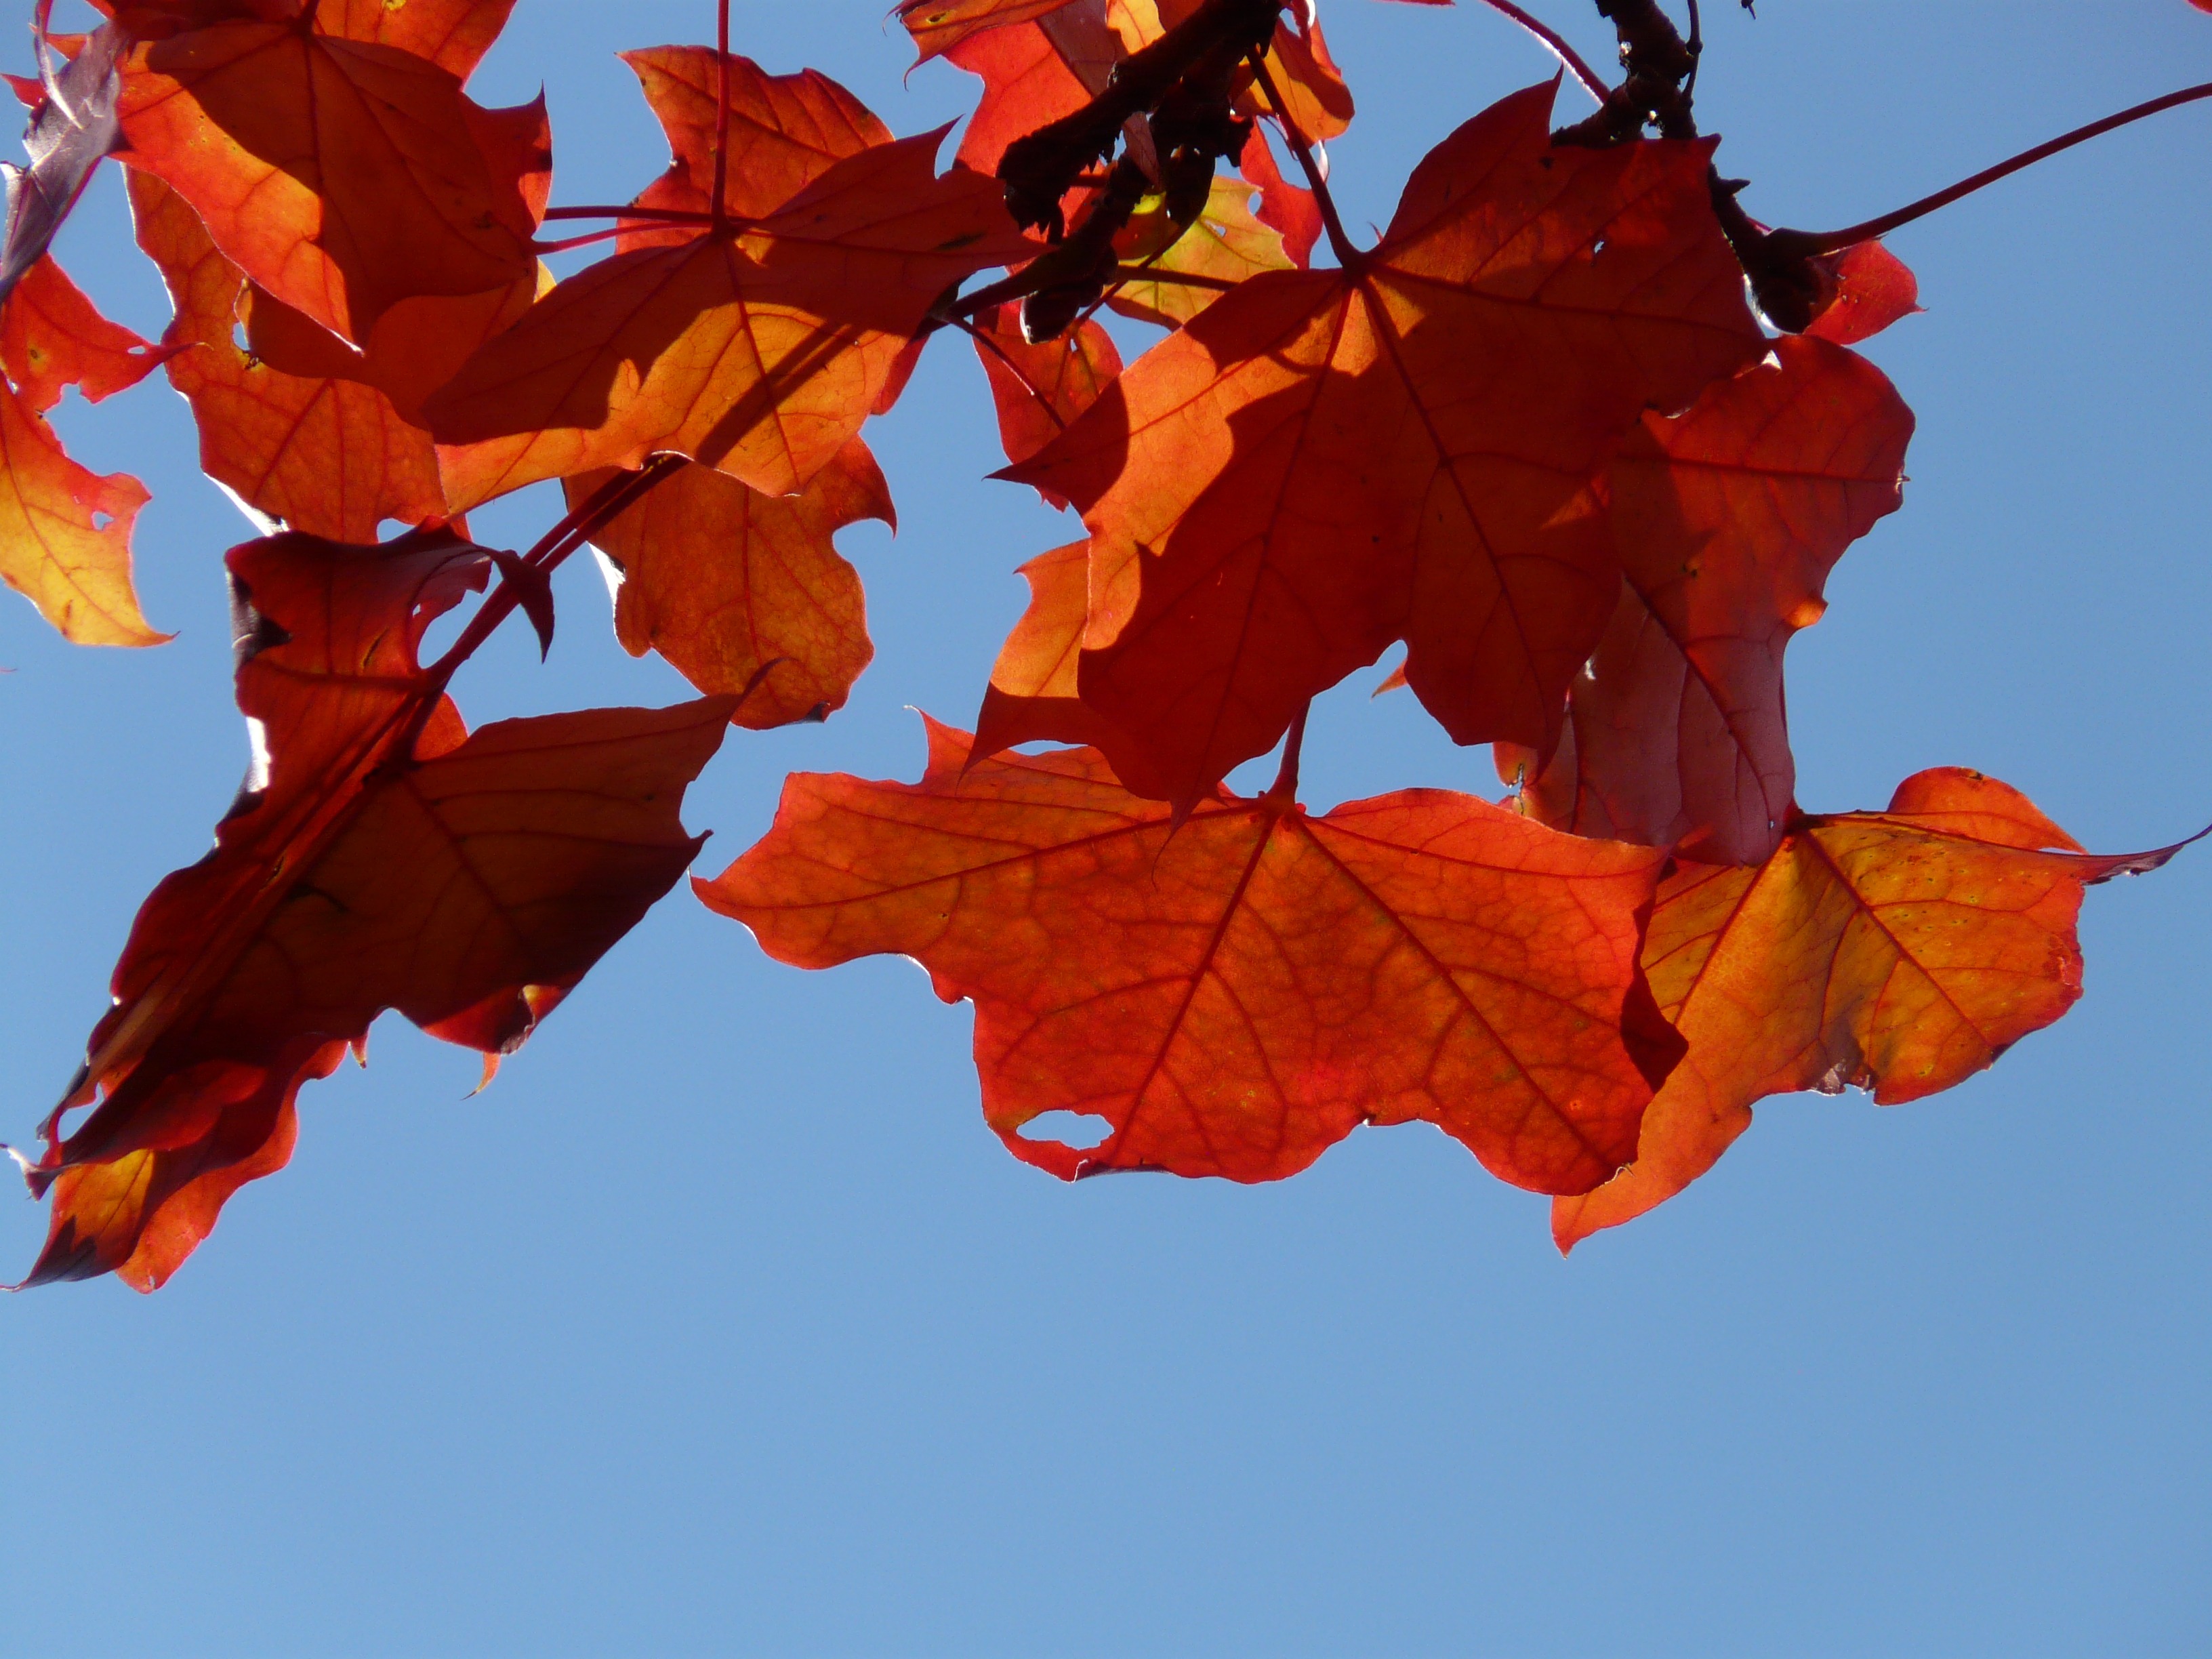
tree, nature, branch, plant, sky, leaf, flower, foliage, orange, red, autumn, yellow, season, maple, maple tree, maple leaf, deciduous tree, leaves, gold, maple leaves, fall color, fall foliage, fall leaves, autumn colours, acer, golden yellow, flowering plant, needle leaf maple, norway maple, acer platanoides, plant stem, woody plant, land plant